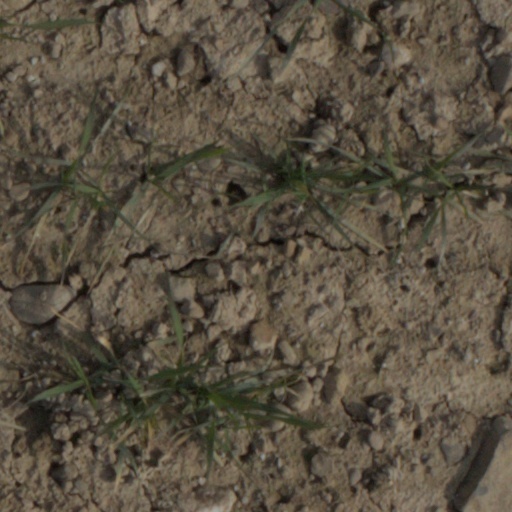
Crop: wheat